Blower door

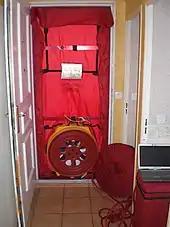
Blower door installation (France)

Depending on how a blower door test is performed, a wide variety of airtightness and building airflow metrics can be derived from the gathered data. Some of the most common metrics and their variations are discussed below. The examples below use the SI pressure measurement unit Pascal (pa). Imperial measurement units are commonly water column inches (WC Inch or IWC). The conversion rate is 1 WC inch = 249 Pa. Examples below use the commonly accepted pressure of 50pa which is 20% of 1 IWC.